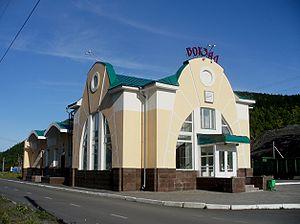
Tachtagol est une ville de l'oblast de Kemerovo, en Russie, et le centre administratif du raïon de Tachtagol. Sa population s'élève à 23 091 habitants en 2013.